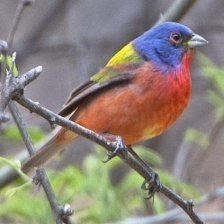
Species: PAINTED BUNTING
Scientific name: PASSERINA CIRIS
ImageNet parent category: indigo_bunting